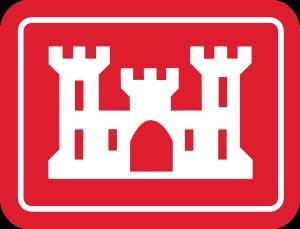
Le Corps du génie de l’armée de terre des États-Unis est une institution de génie civil et de logistique militaire qui emploie environ 34 600 civils et 650 militaires dépendant du département de la Défense et rattaché à l'armée de terre des États-Unis. Sa devise est « Essayons », en français dans le texte.